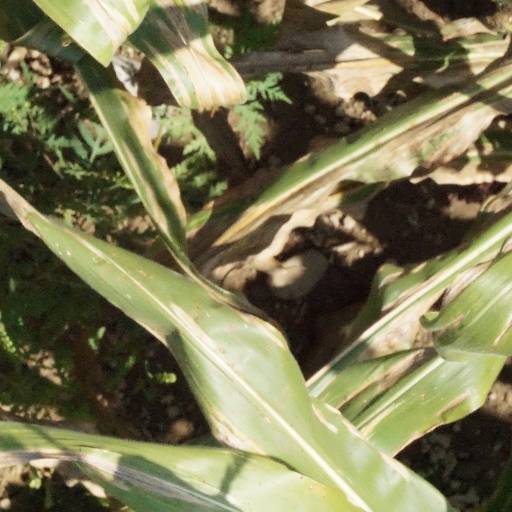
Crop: maize; corn